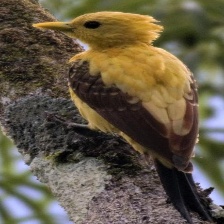
Species: CREAM COLORED WOODPECKER
Scientific name: CELEUS FLAVUS